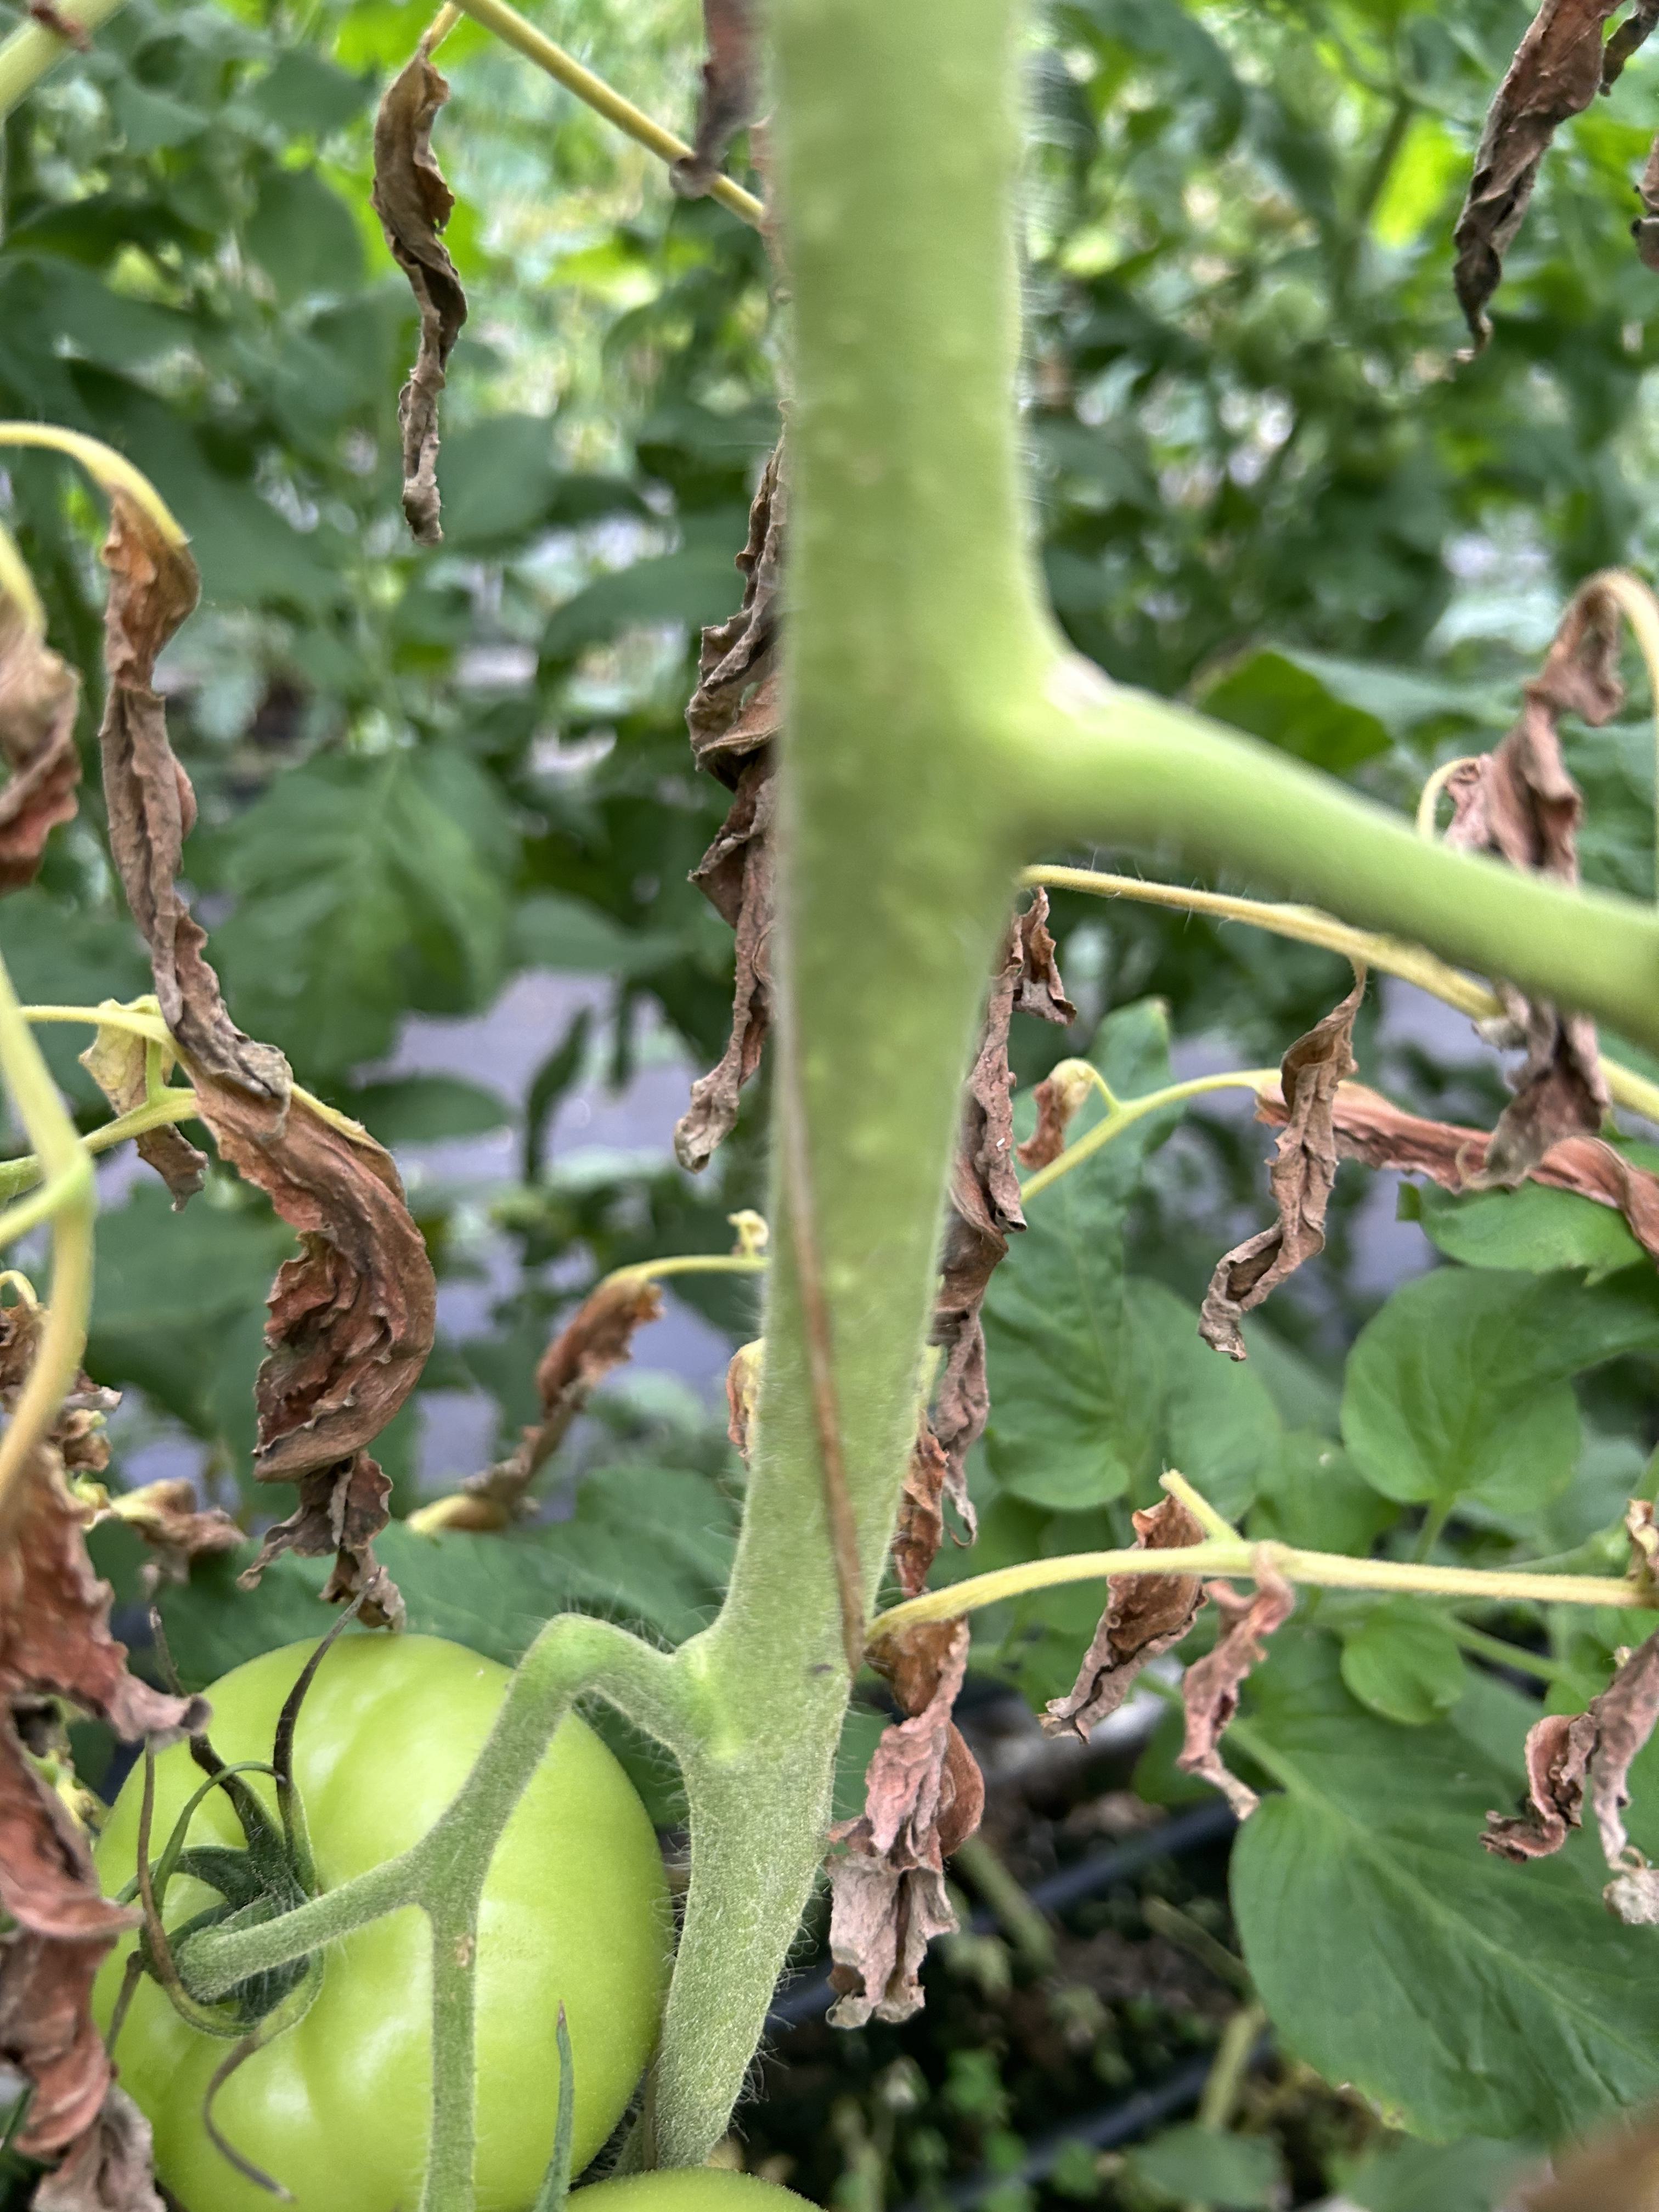
Disease: Wilt